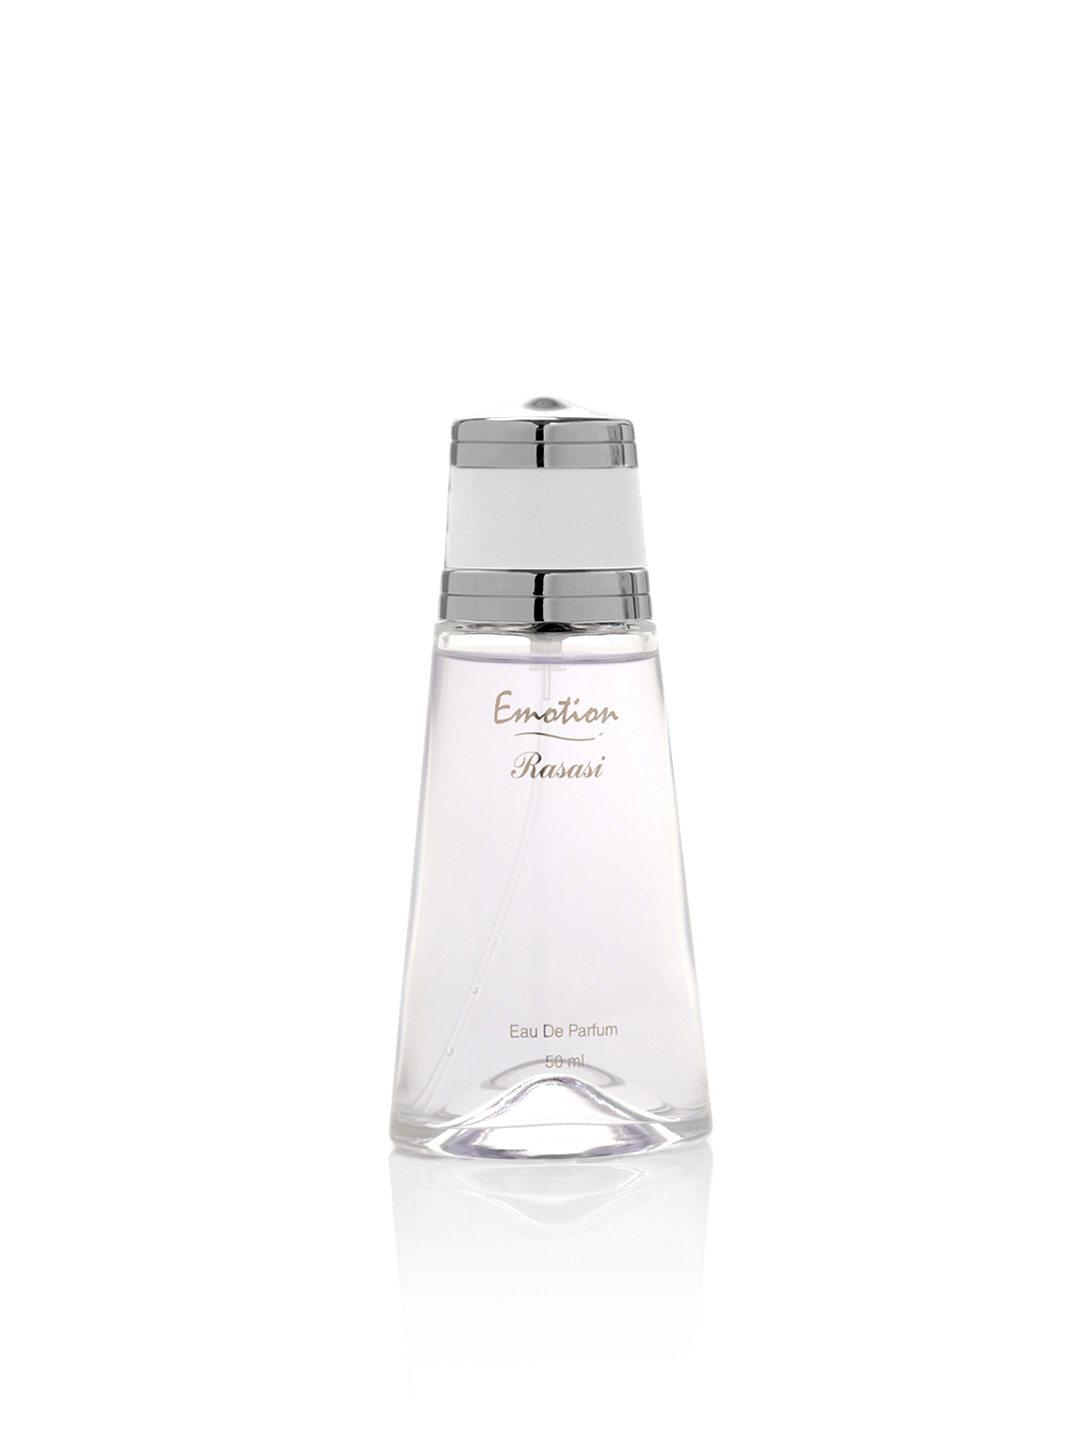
Rasasi Women Emotion Perfume
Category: Personal Care / Fragrance / Perfume and Body Mist
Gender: Women
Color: Silver
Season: Spring 2017
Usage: Casual